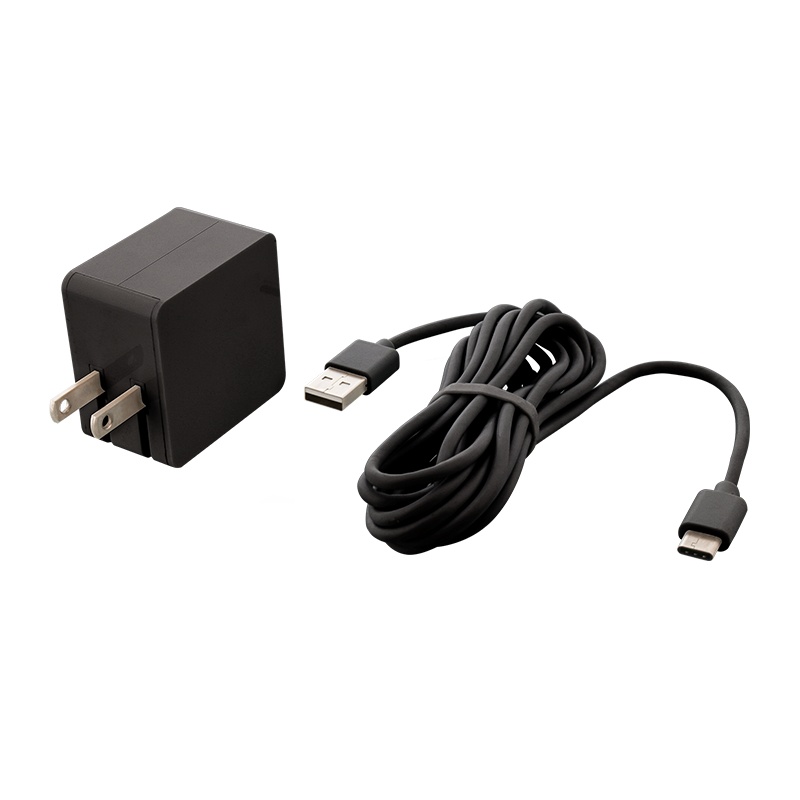
Nyko Power Kit for Switch
Keep the Nintendo Switch charged while at home or on the go with Nyko’s Power Kit for Nintendo Switch. Power Kit allows you to charge the Nintendo Switch while it is outside the dock. It is compact in design enabling it to fit into most bags or travel cases. The AC adapter features foldable prongs and an 8-ft. detachable USB Type-C cable, perfect for easy travel and storage. The USB wall plug has a power LED for ease of use in darker areas and can be used to recharge other USB devices. Features Charge the Nintendo Switch at home or on the go Detachable 8 foot cable enables recharging from any AC outlet or USB port USB wall plug can be used to recharge other USB devices USB Type-C - USB 2.0 data transfer supported NOTE: Not compatible with the official Switch dock
Brand: Nyko
Category: Electronics > Video Game Console Accessories > Portable Game Console Accessories